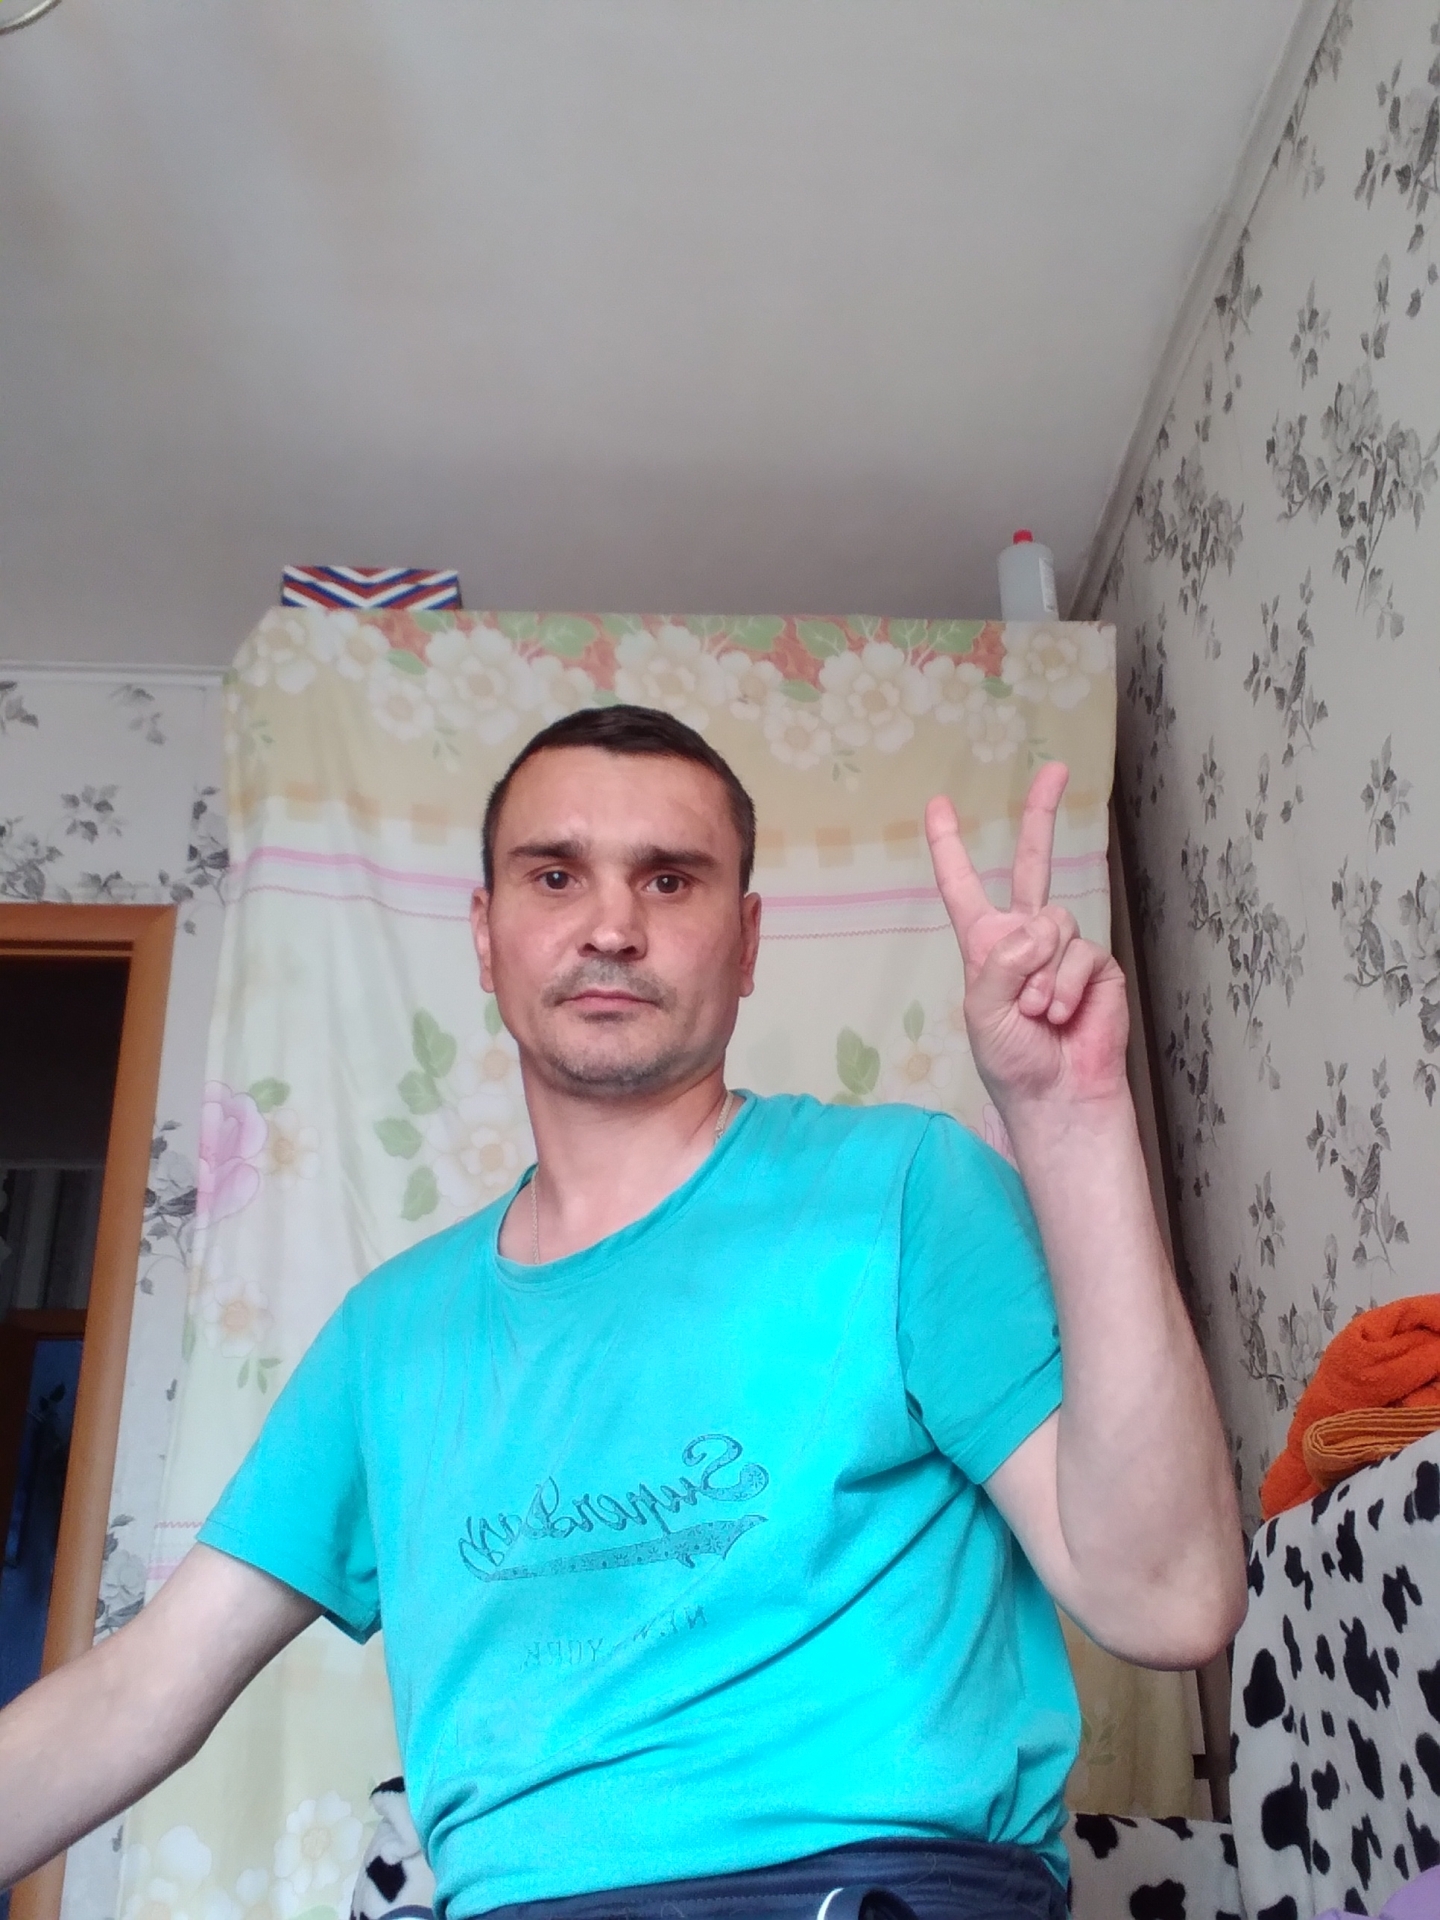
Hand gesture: peace